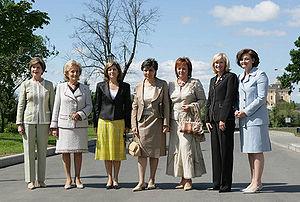
Laureen Anne Harper, née Laureen Ann Teskey, est une personnalité canadienne née le 23 juin 1963 à Turner Valley. Elle est l'épouse de Stephen Harper, 22ᵉ Premier ministre du Canada de 2006 à 2015.